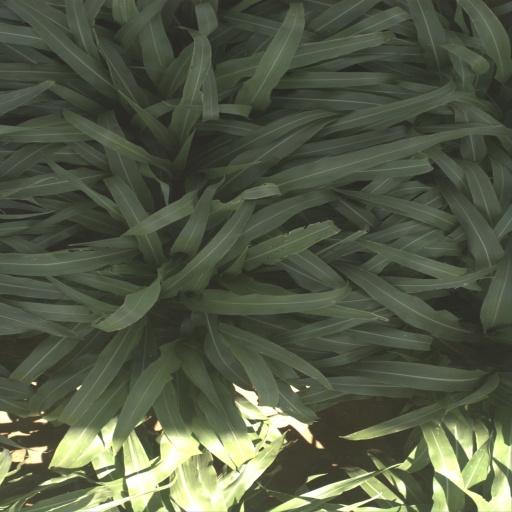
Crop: sorghum